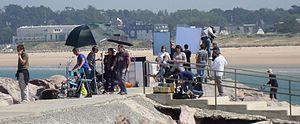
Tournage du film ""Villa Amalia"" à Erquy en 2008."
Villa Amalia est un film français réalisé par Benoît Jacquot et sorti en 2009, d'après le roman éponyme de Pascal Quignard.